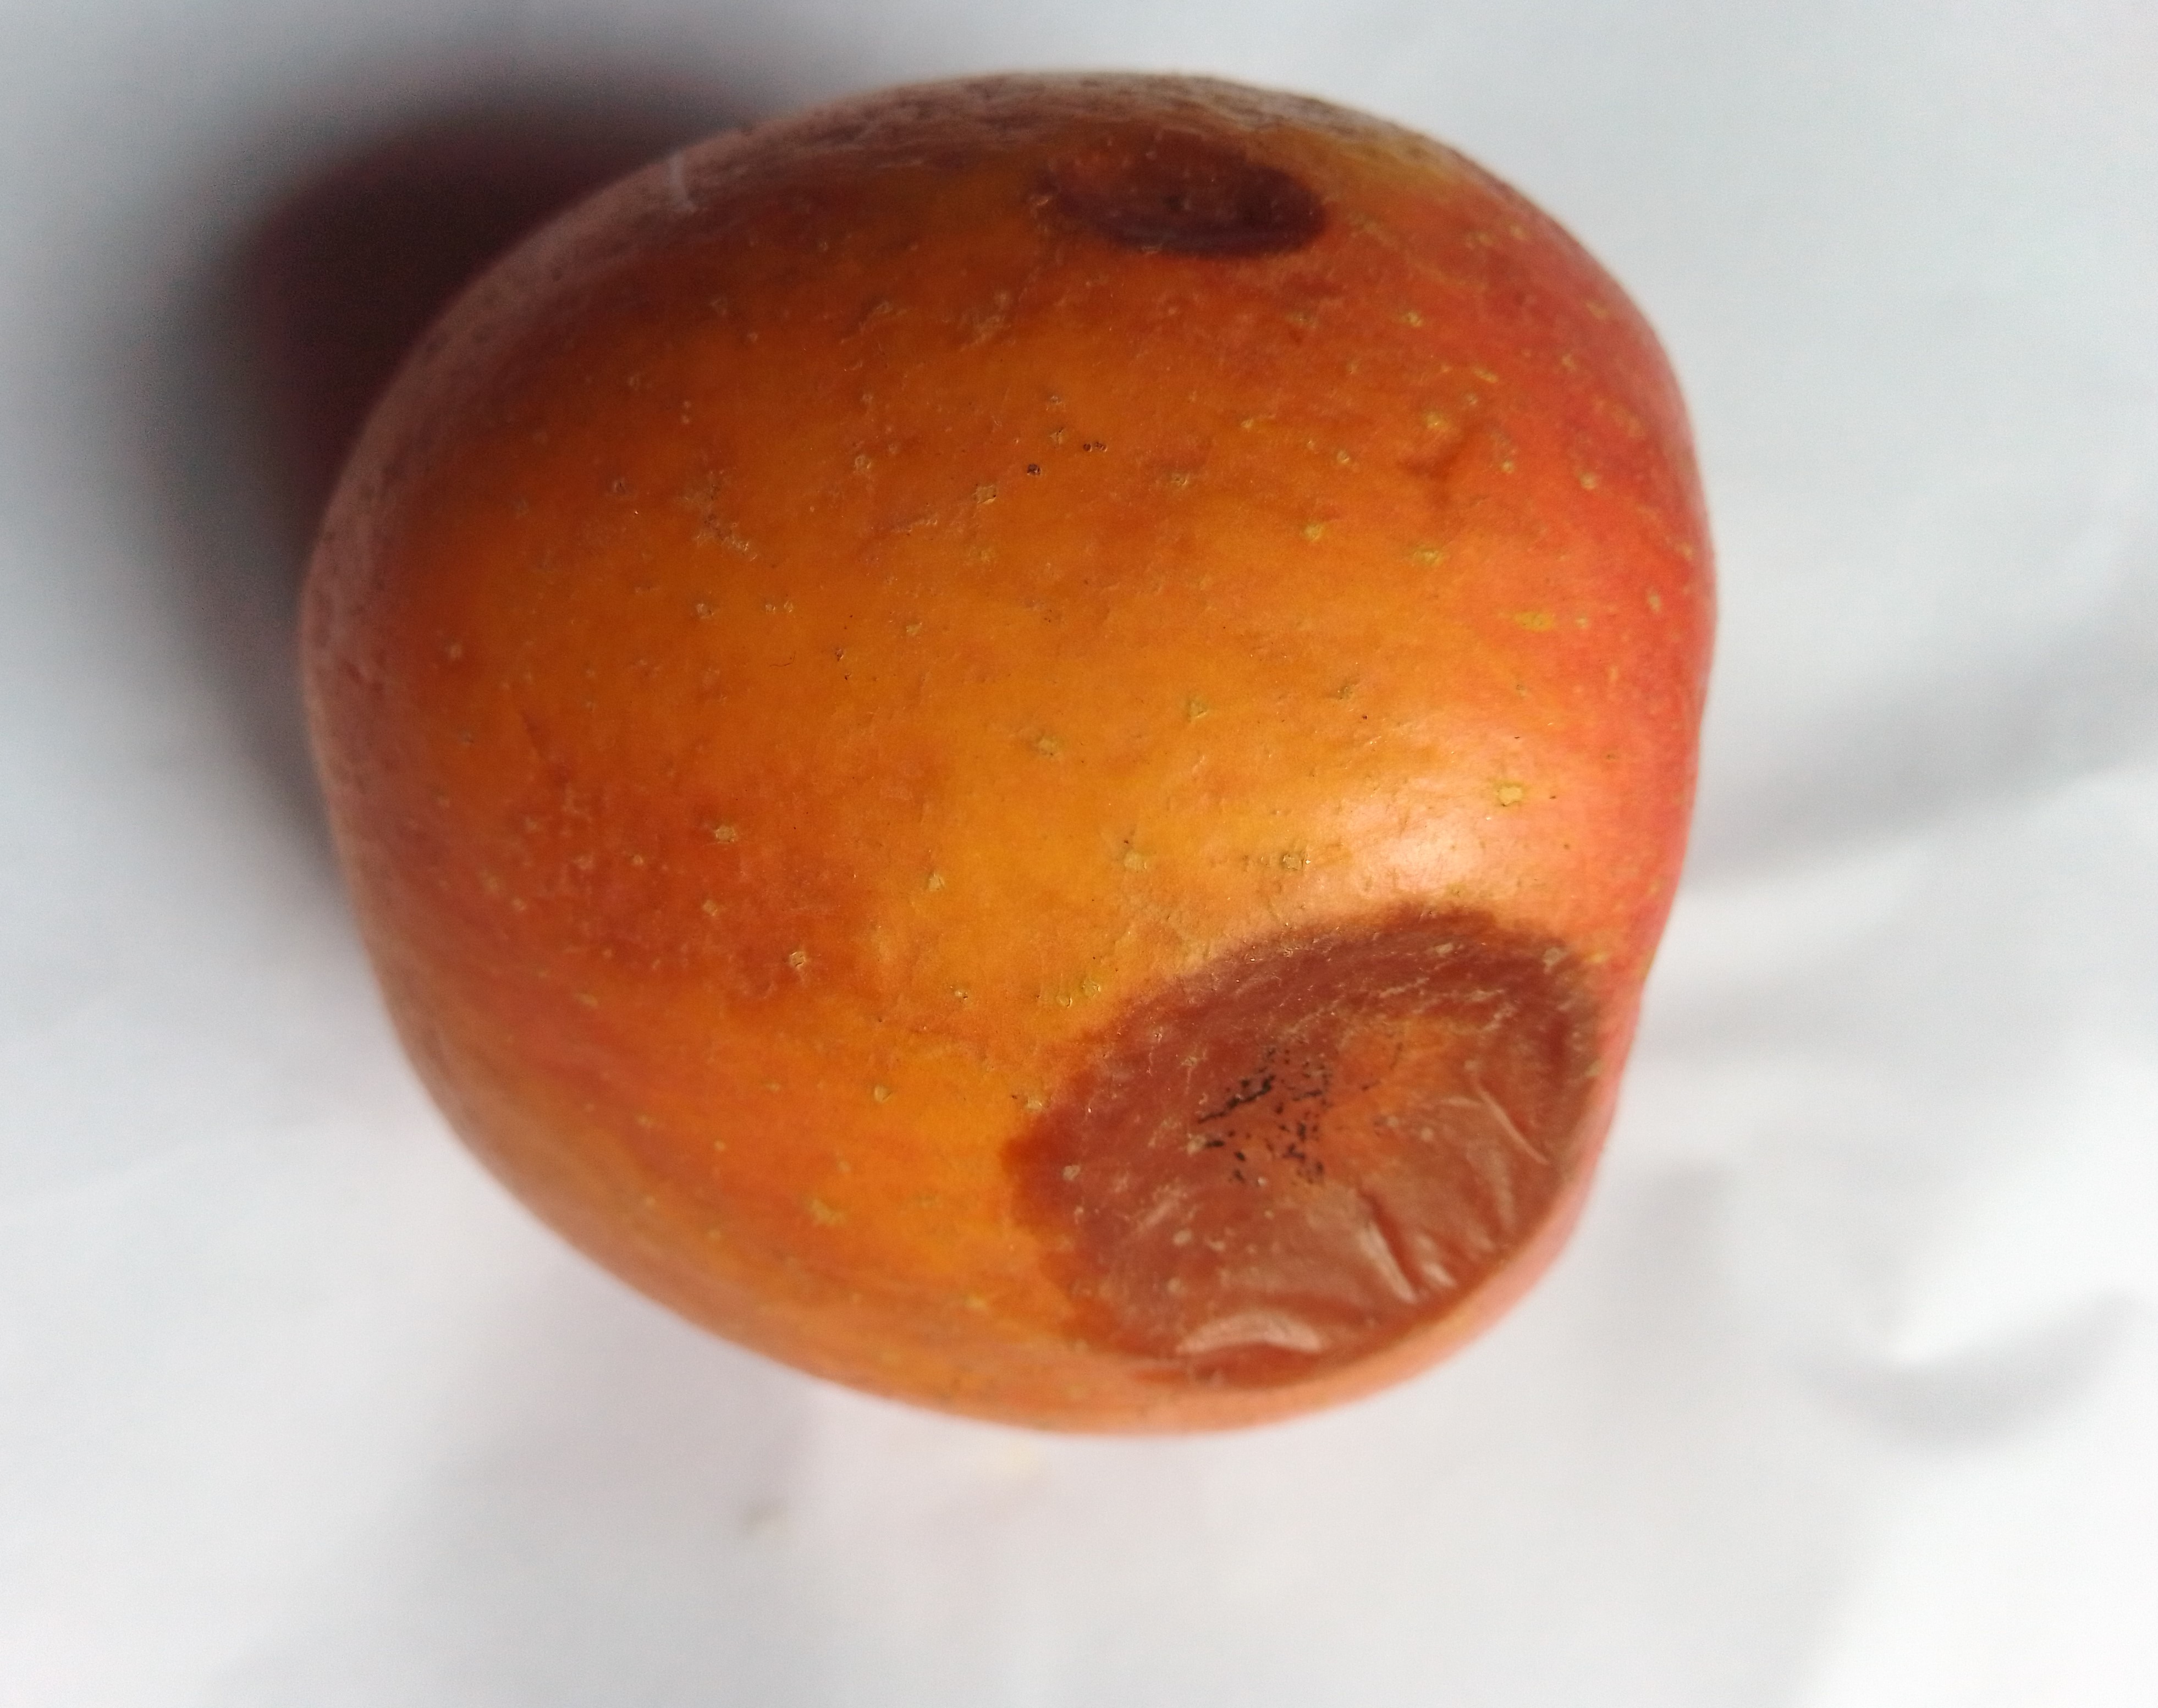
Fruit: apple
Condition: rotten